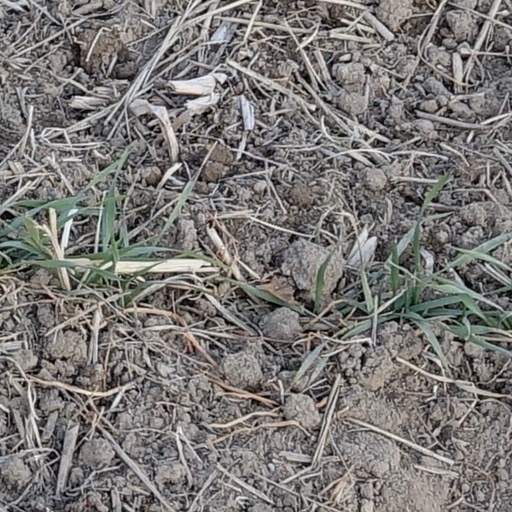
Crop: wheat